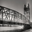
Label: bridge